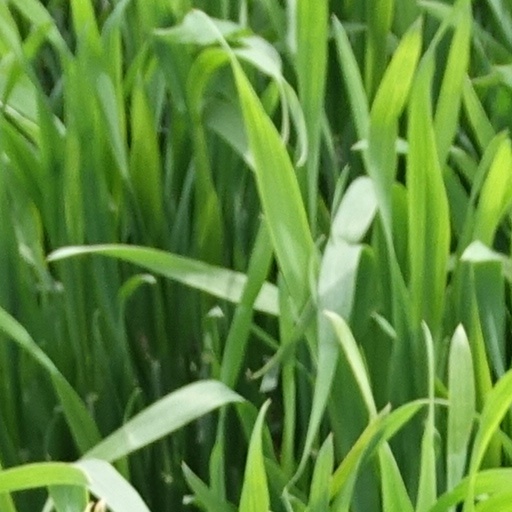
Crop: wheat